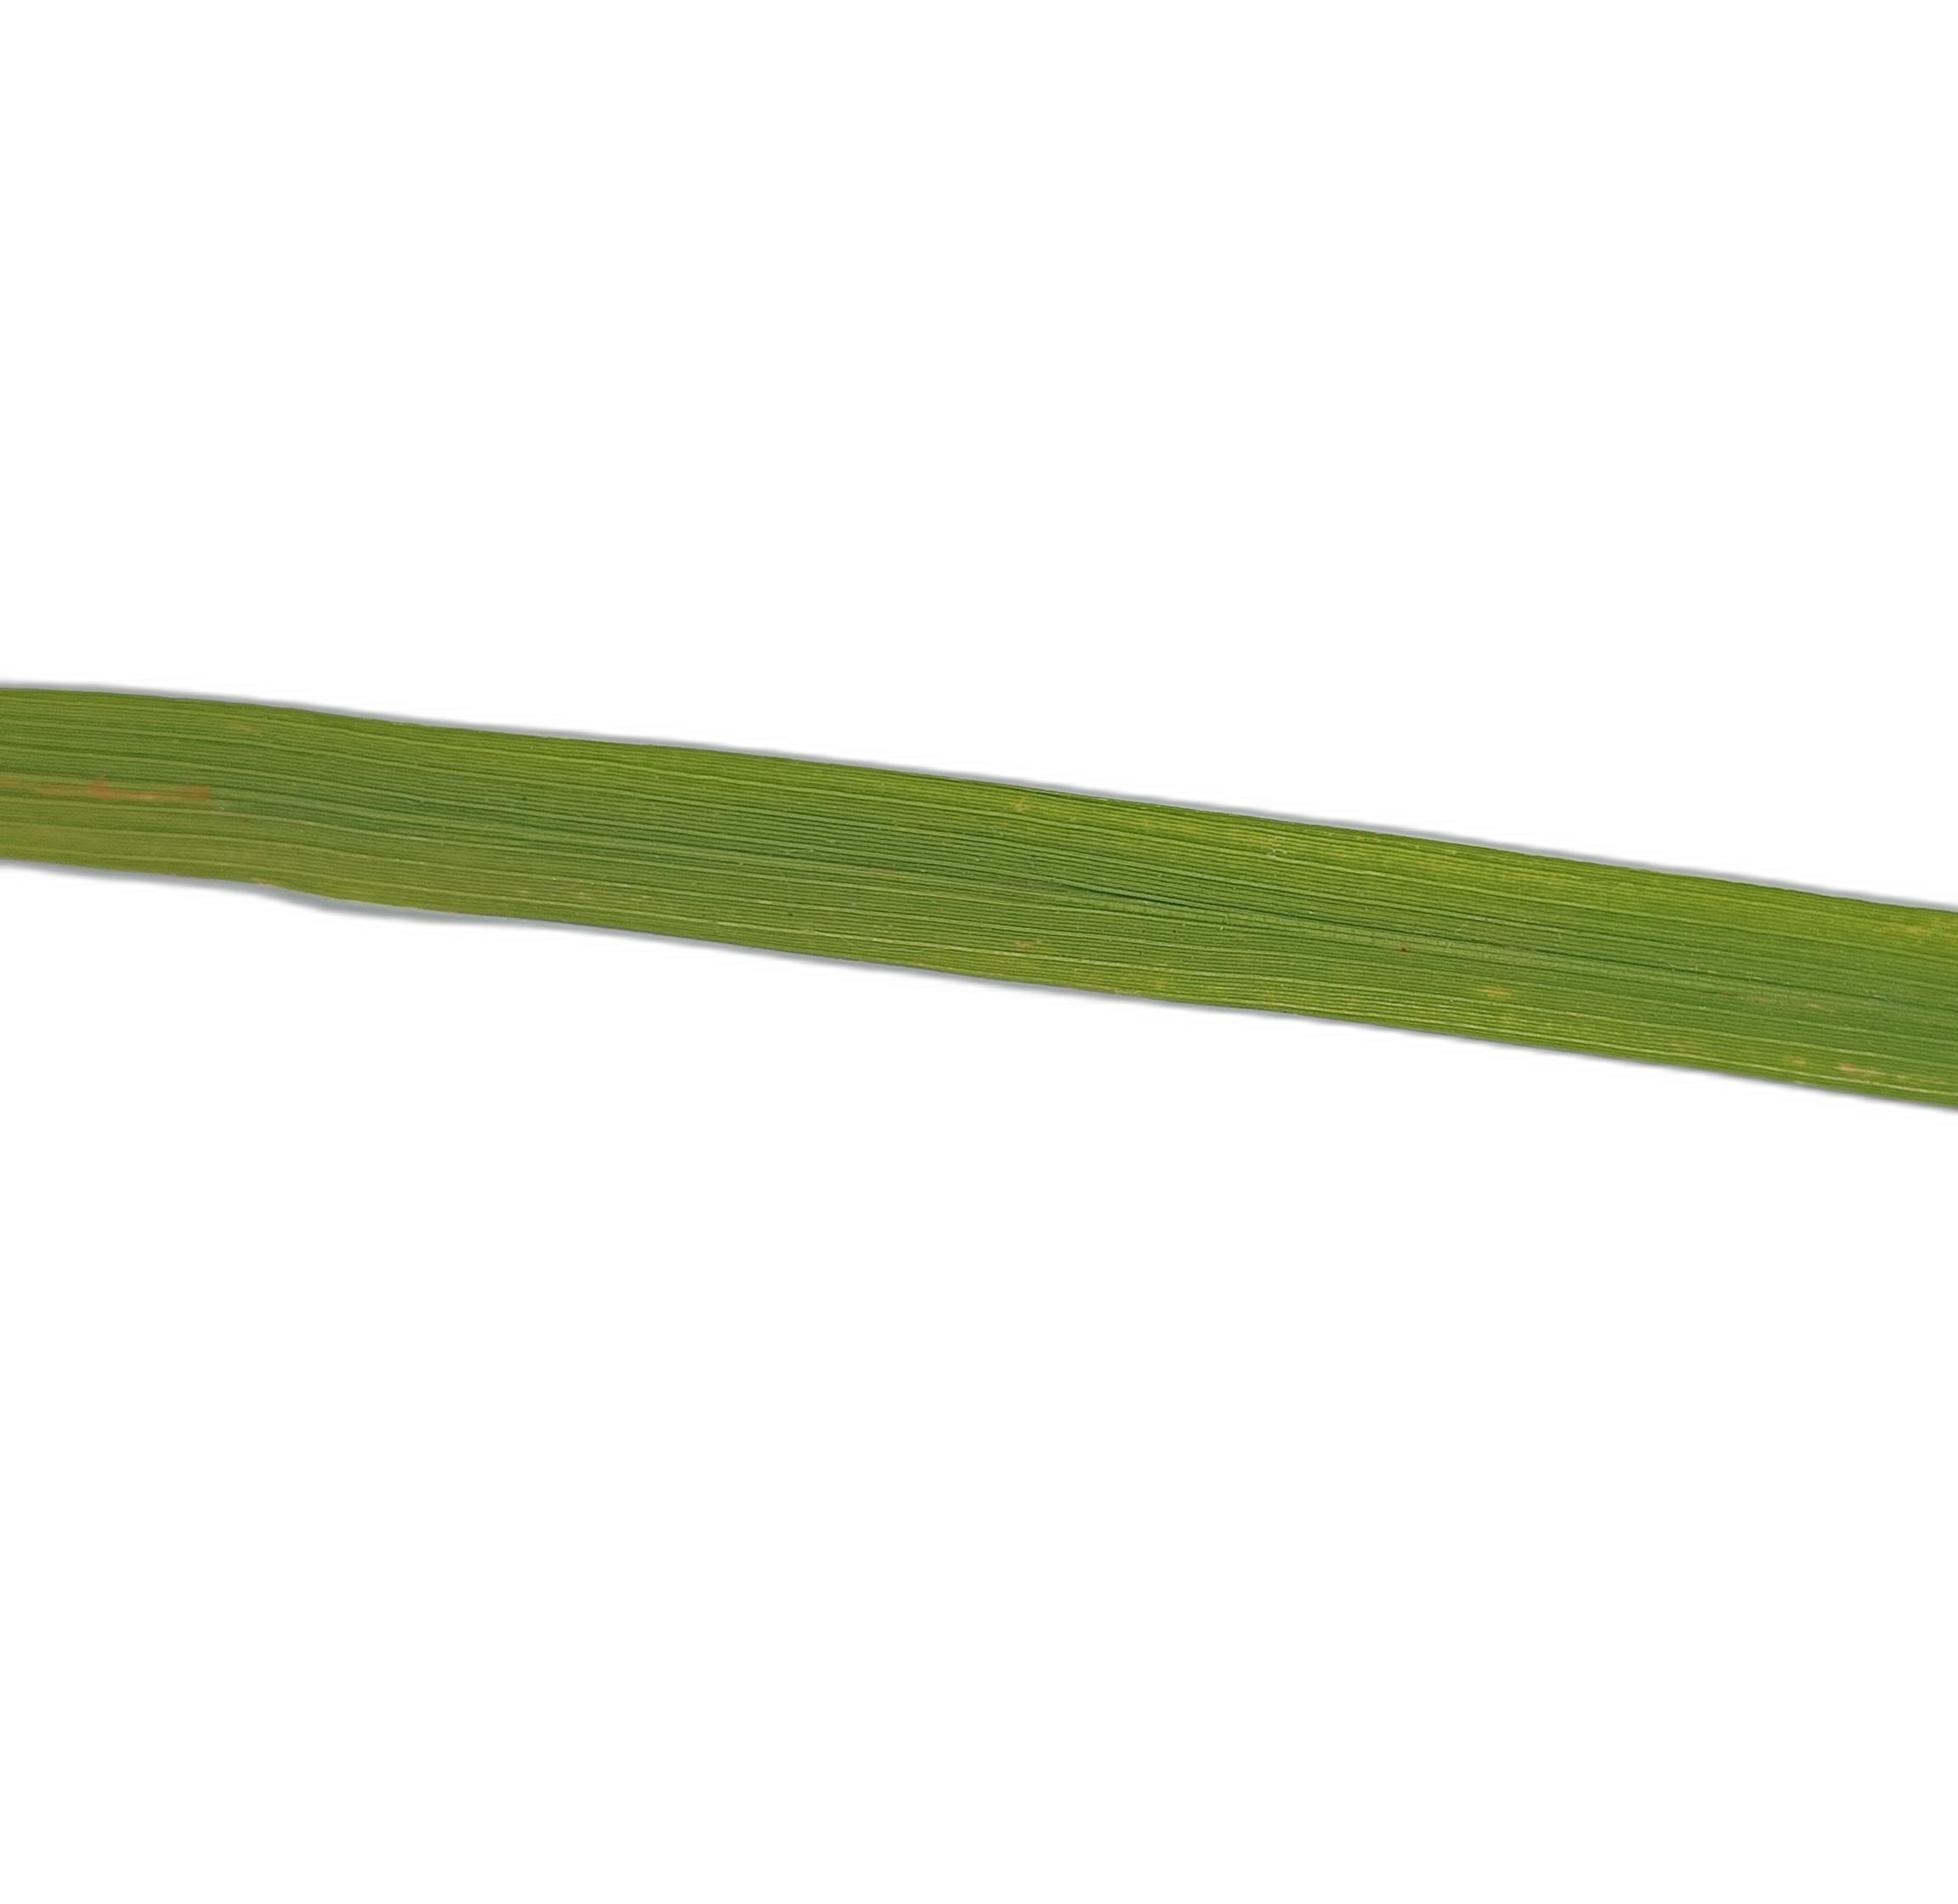
Label: Healthy